Rialto Theater (Tacoma, Washington)

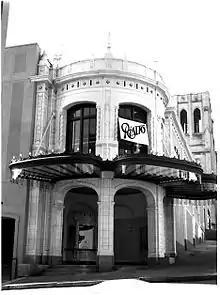
Rialto Theaters main entrance, showing canopy, Tacoma, Washington.

Located on 9th Street between Market Street and "C" Court. The rectangular theater is along 9th Street and on Market Street and "C" Court. The Ninth Street front presents a trapezoid appearance as the street rises a full story from the east corner on "C" Court to the west corner on Market Street. Originally, three storefronts were located along 9th street with doors on the incline.